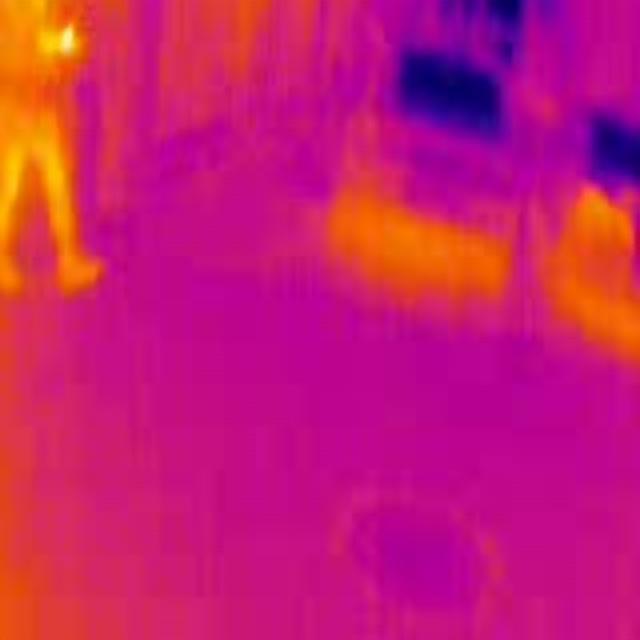
Detected objects:
label: person